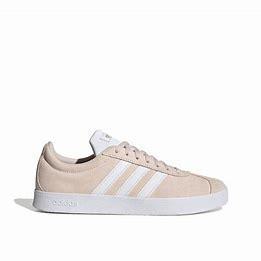
Brand: Adidas
Model: VL Court 3